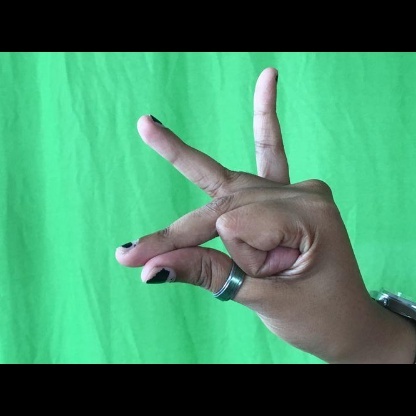
Mudra: Bramaram